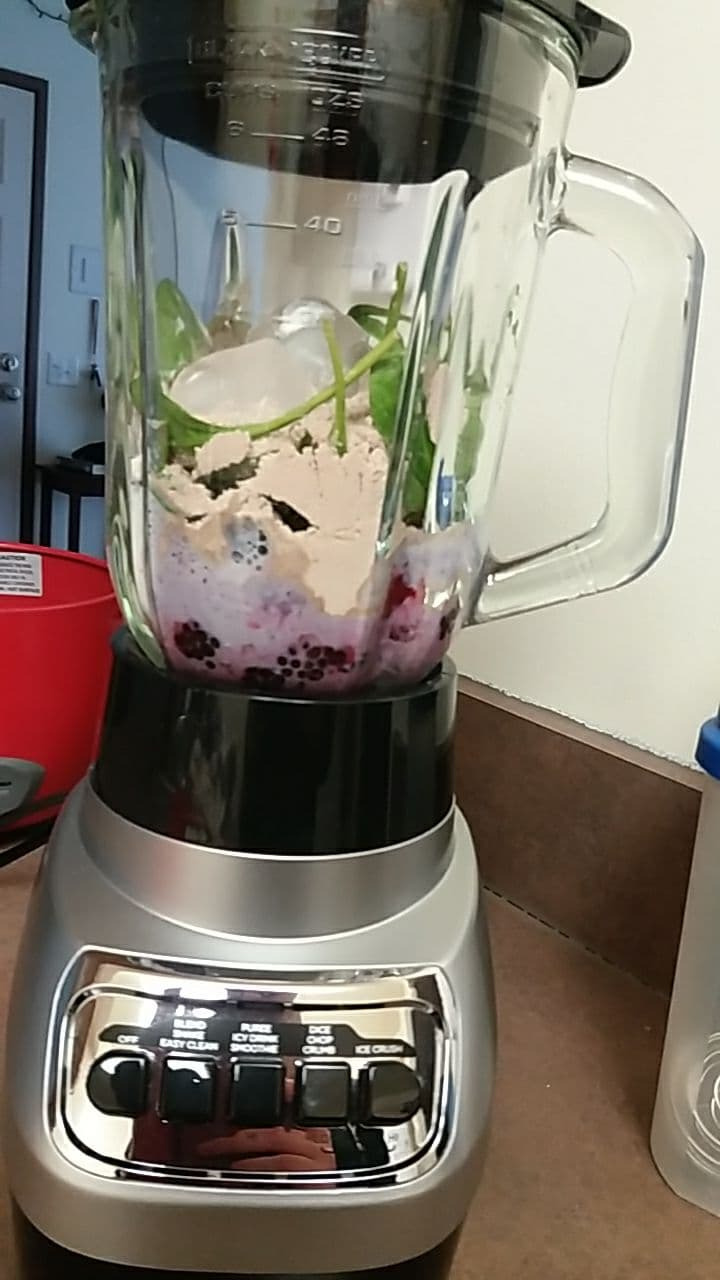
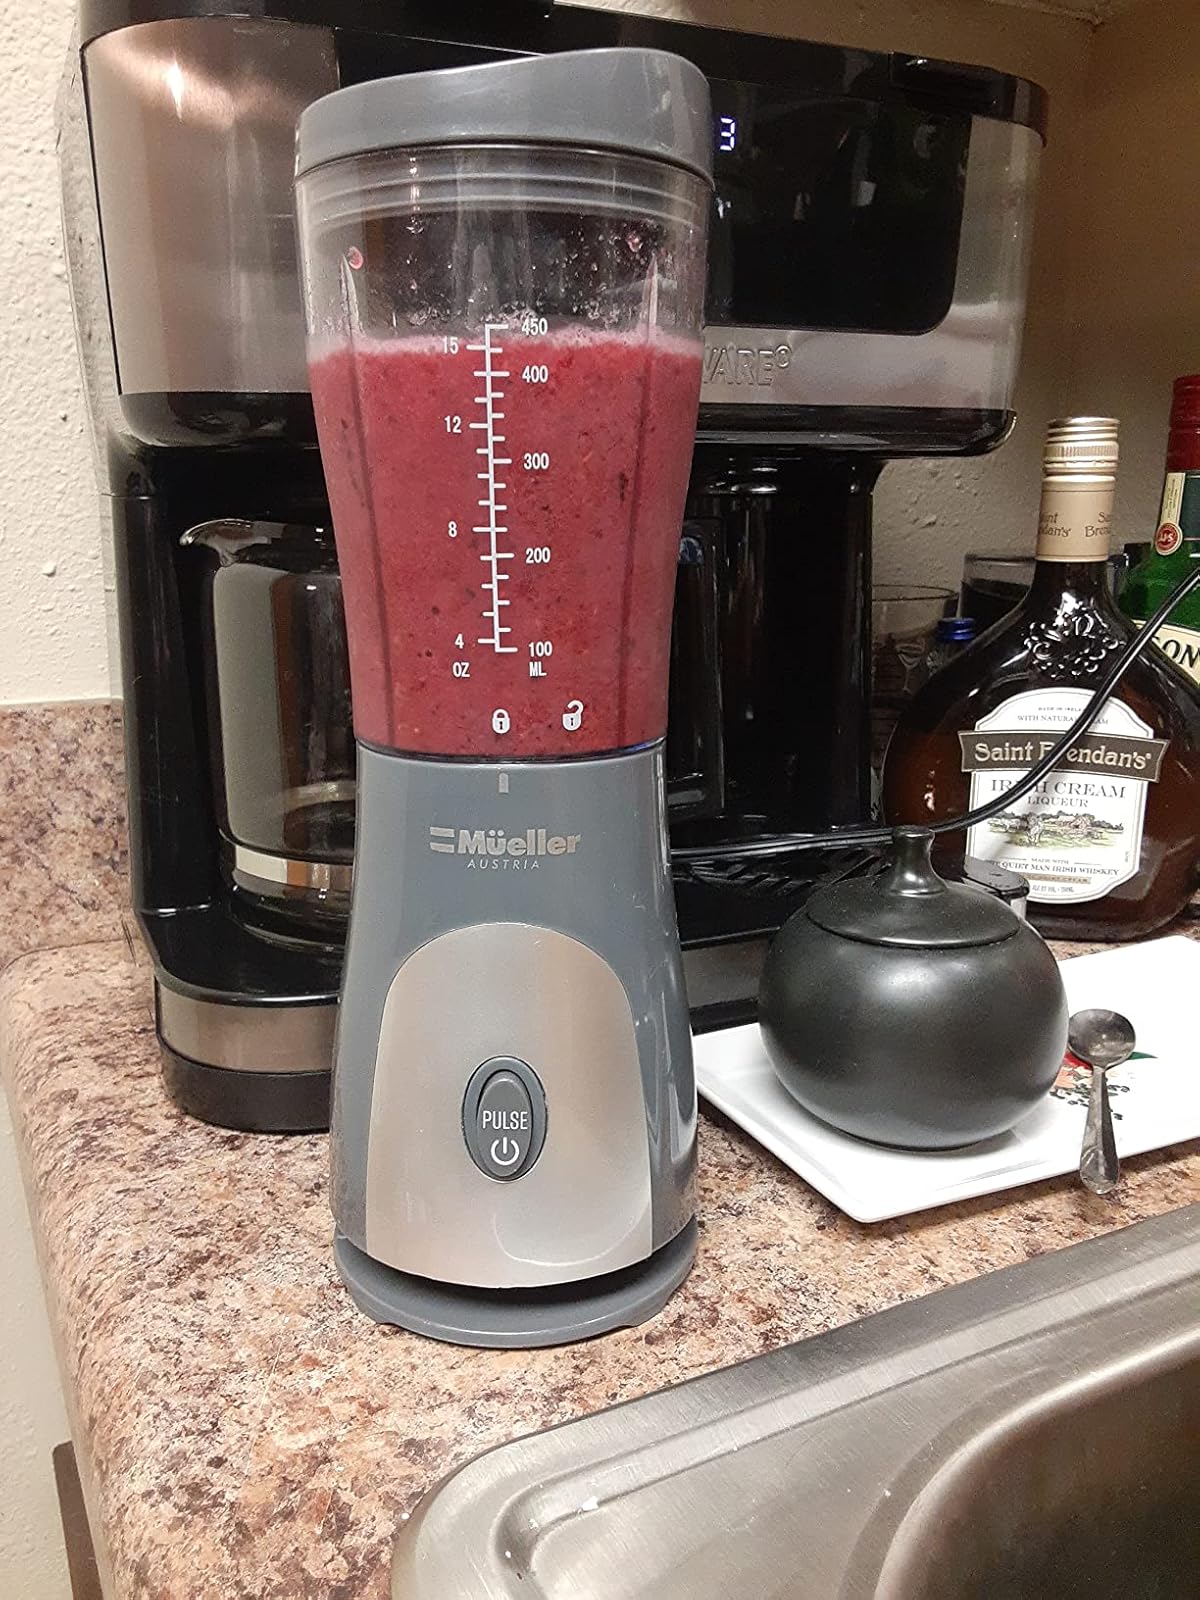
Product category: items_blender
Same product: no